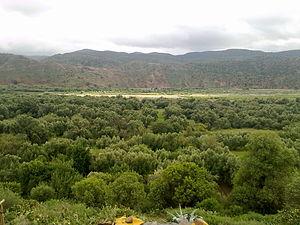
Taroudant